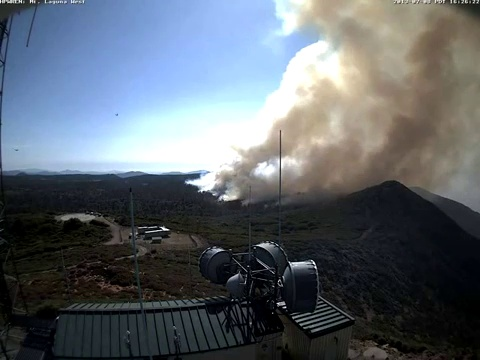
Fire: no
Smoke: yes